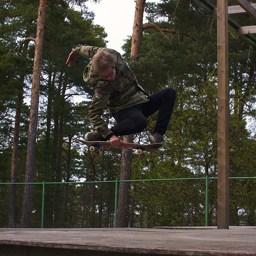
A person in a green jacket doing a trick on a skateboard.
A man skateboarding during the day in some park somewhere.
A young man doing a trick on a skateboard.
A flying skate boarder flings his arm back
A guy is performing a trick on a skateboard.